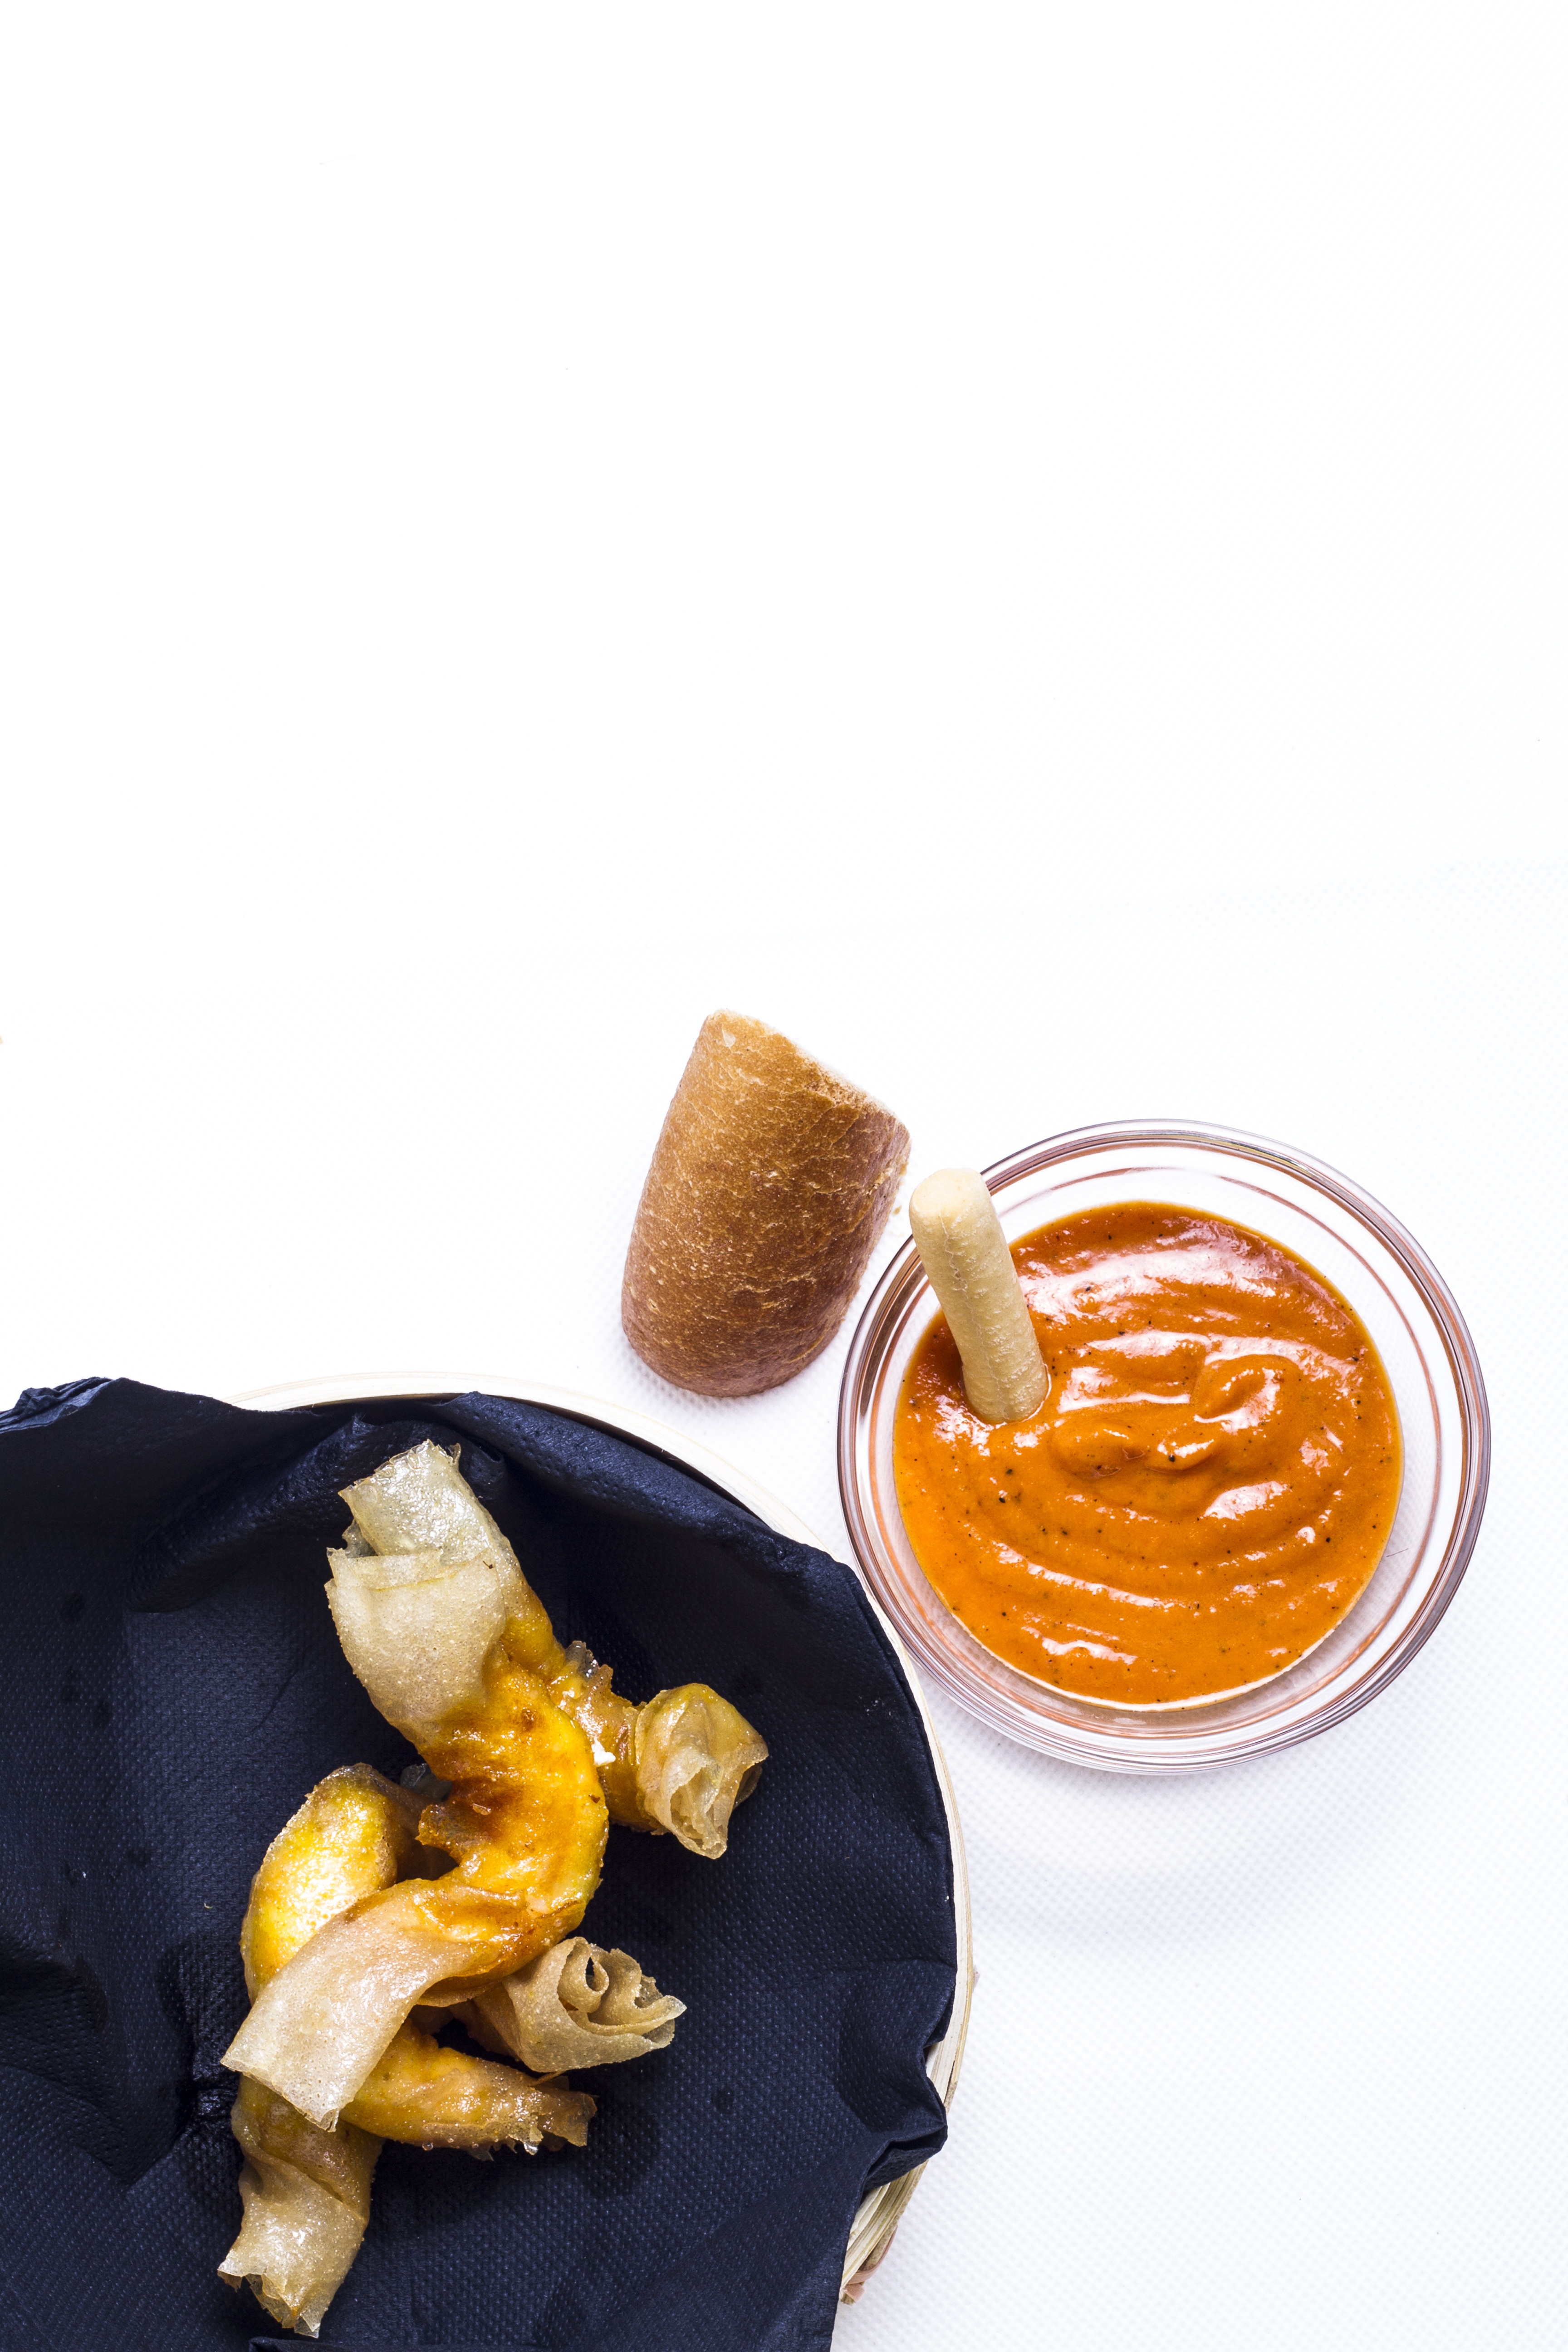
plant, fruit, bar, dish, meal, food, produce, vegetable, breakfast, cuisine, sauce, top, flavor, flowering plant, land plant